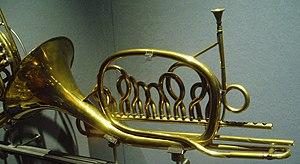
Omnitonic Horn - Jacques Charles Labbaye, Paris, circa 1820 - Paris, Musée de la musique
Le cor d'harmonie est un instrument à vent de la famille des cuivres. C'est la version moderne du cor à pistons inventé au XIXᵉ siècle sur la base du cor naturel.
Le cor naturel est un instrument de musique de la famille des cuivres. C'est l'ancêtre du cor d'harmonie et l'évolution du cor baroque. Apparu au début du XVIIIᵉ siècle, il fut utilisé pendant la période classique et toute la période romantique, jusqu'au début du XXᵉ siècle.